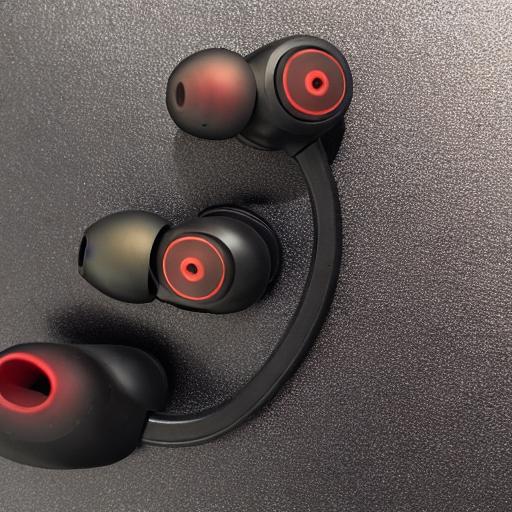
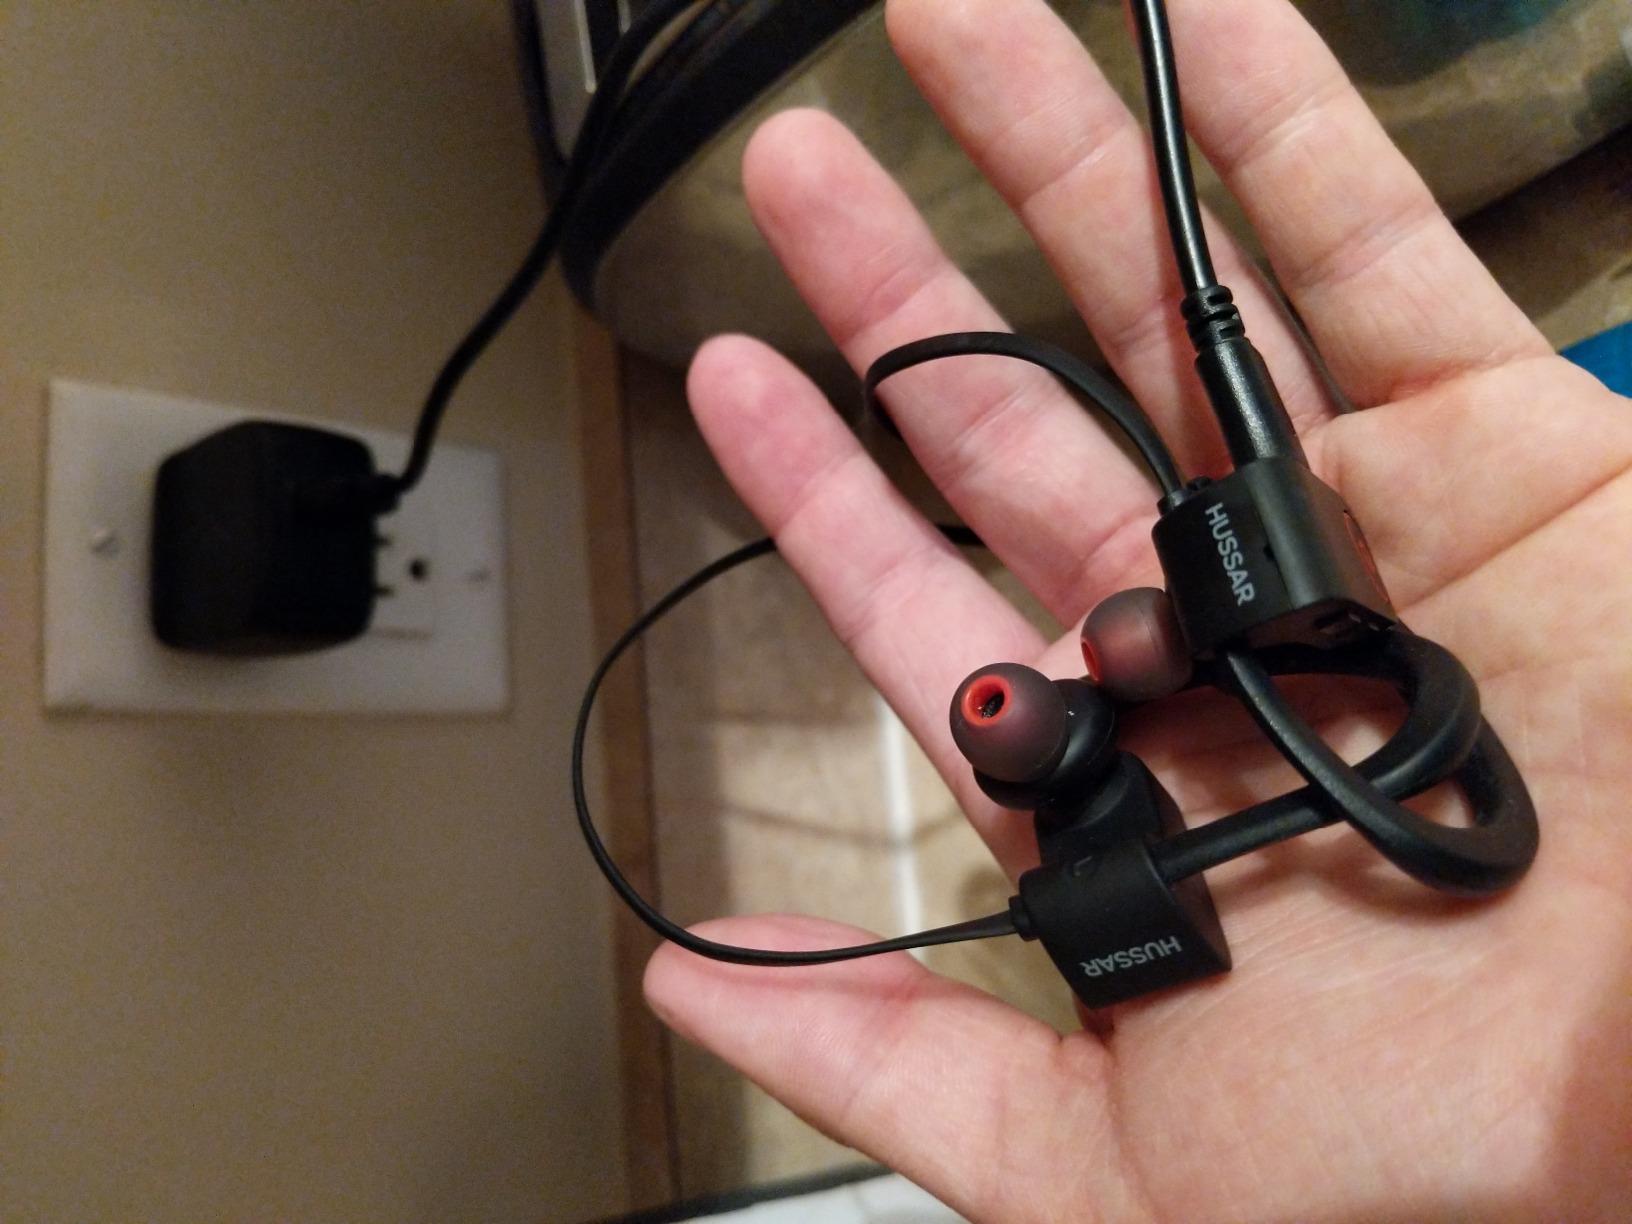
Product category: headphones
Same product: no